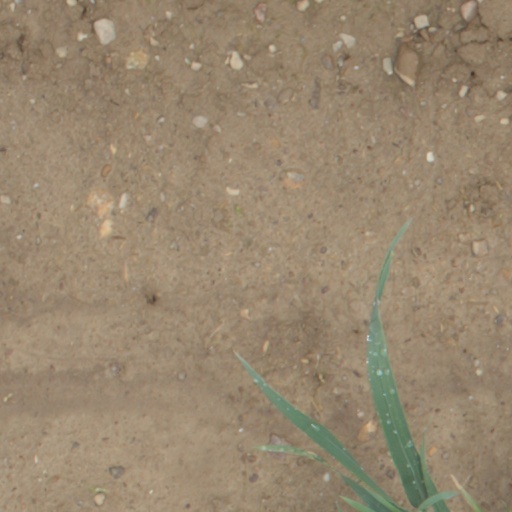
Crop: wheat